Carmela Carvajal

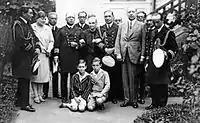
Visit to Carmela Carvajal (in the center) by Peruvian Navy Captain Julio Goicochea Álvarez (on her right). On the left of his mother, in civilian attire, Arturo Prat Carvajal, circa 1928.

From November 1878 to February 15, 1879, Prat was separated from his wife as he was assigned a mission in Uruguay and Argentina. He spent less than a month at home.